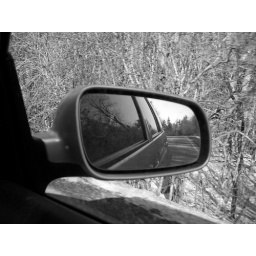
i really enjoy the picture in a picture you get with the car mirror